Iraq–United Kingdom relations

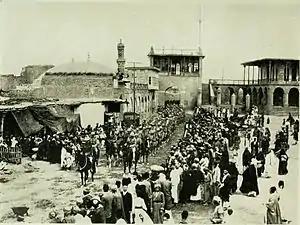
British troops entering Baghdad.

The Ottoman Empire entered World War I on the side of Germany and immediately became an enemy of Britain and France. Four major Allied operations attacked the Ottoman holdings. The Gallipoli Campaign to control the Straits failed in 1915-1916. The first Mesopotamian campaign invading Iraq from India also failed. The second one captured Baghdad in 1917. The Sinai and Palestine campaign from Egypt was a British success. By 1918 the Ottoman Empire was a military failure. It signed an armistice in late October that amounted to surrender.